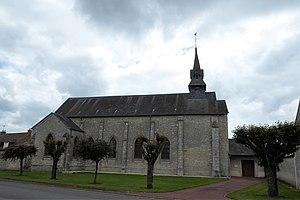
église Saint-Martin de Bazoches-les-Hautes, Eure-et-Loir, France.
Bazoches-les-Hautes est une commune française située dans le département d'Eure-et-Loir en région Centre-Val de Loire.